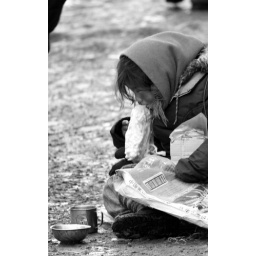
A young girl begging for food on the street of Shenyang city in the cold -26C.